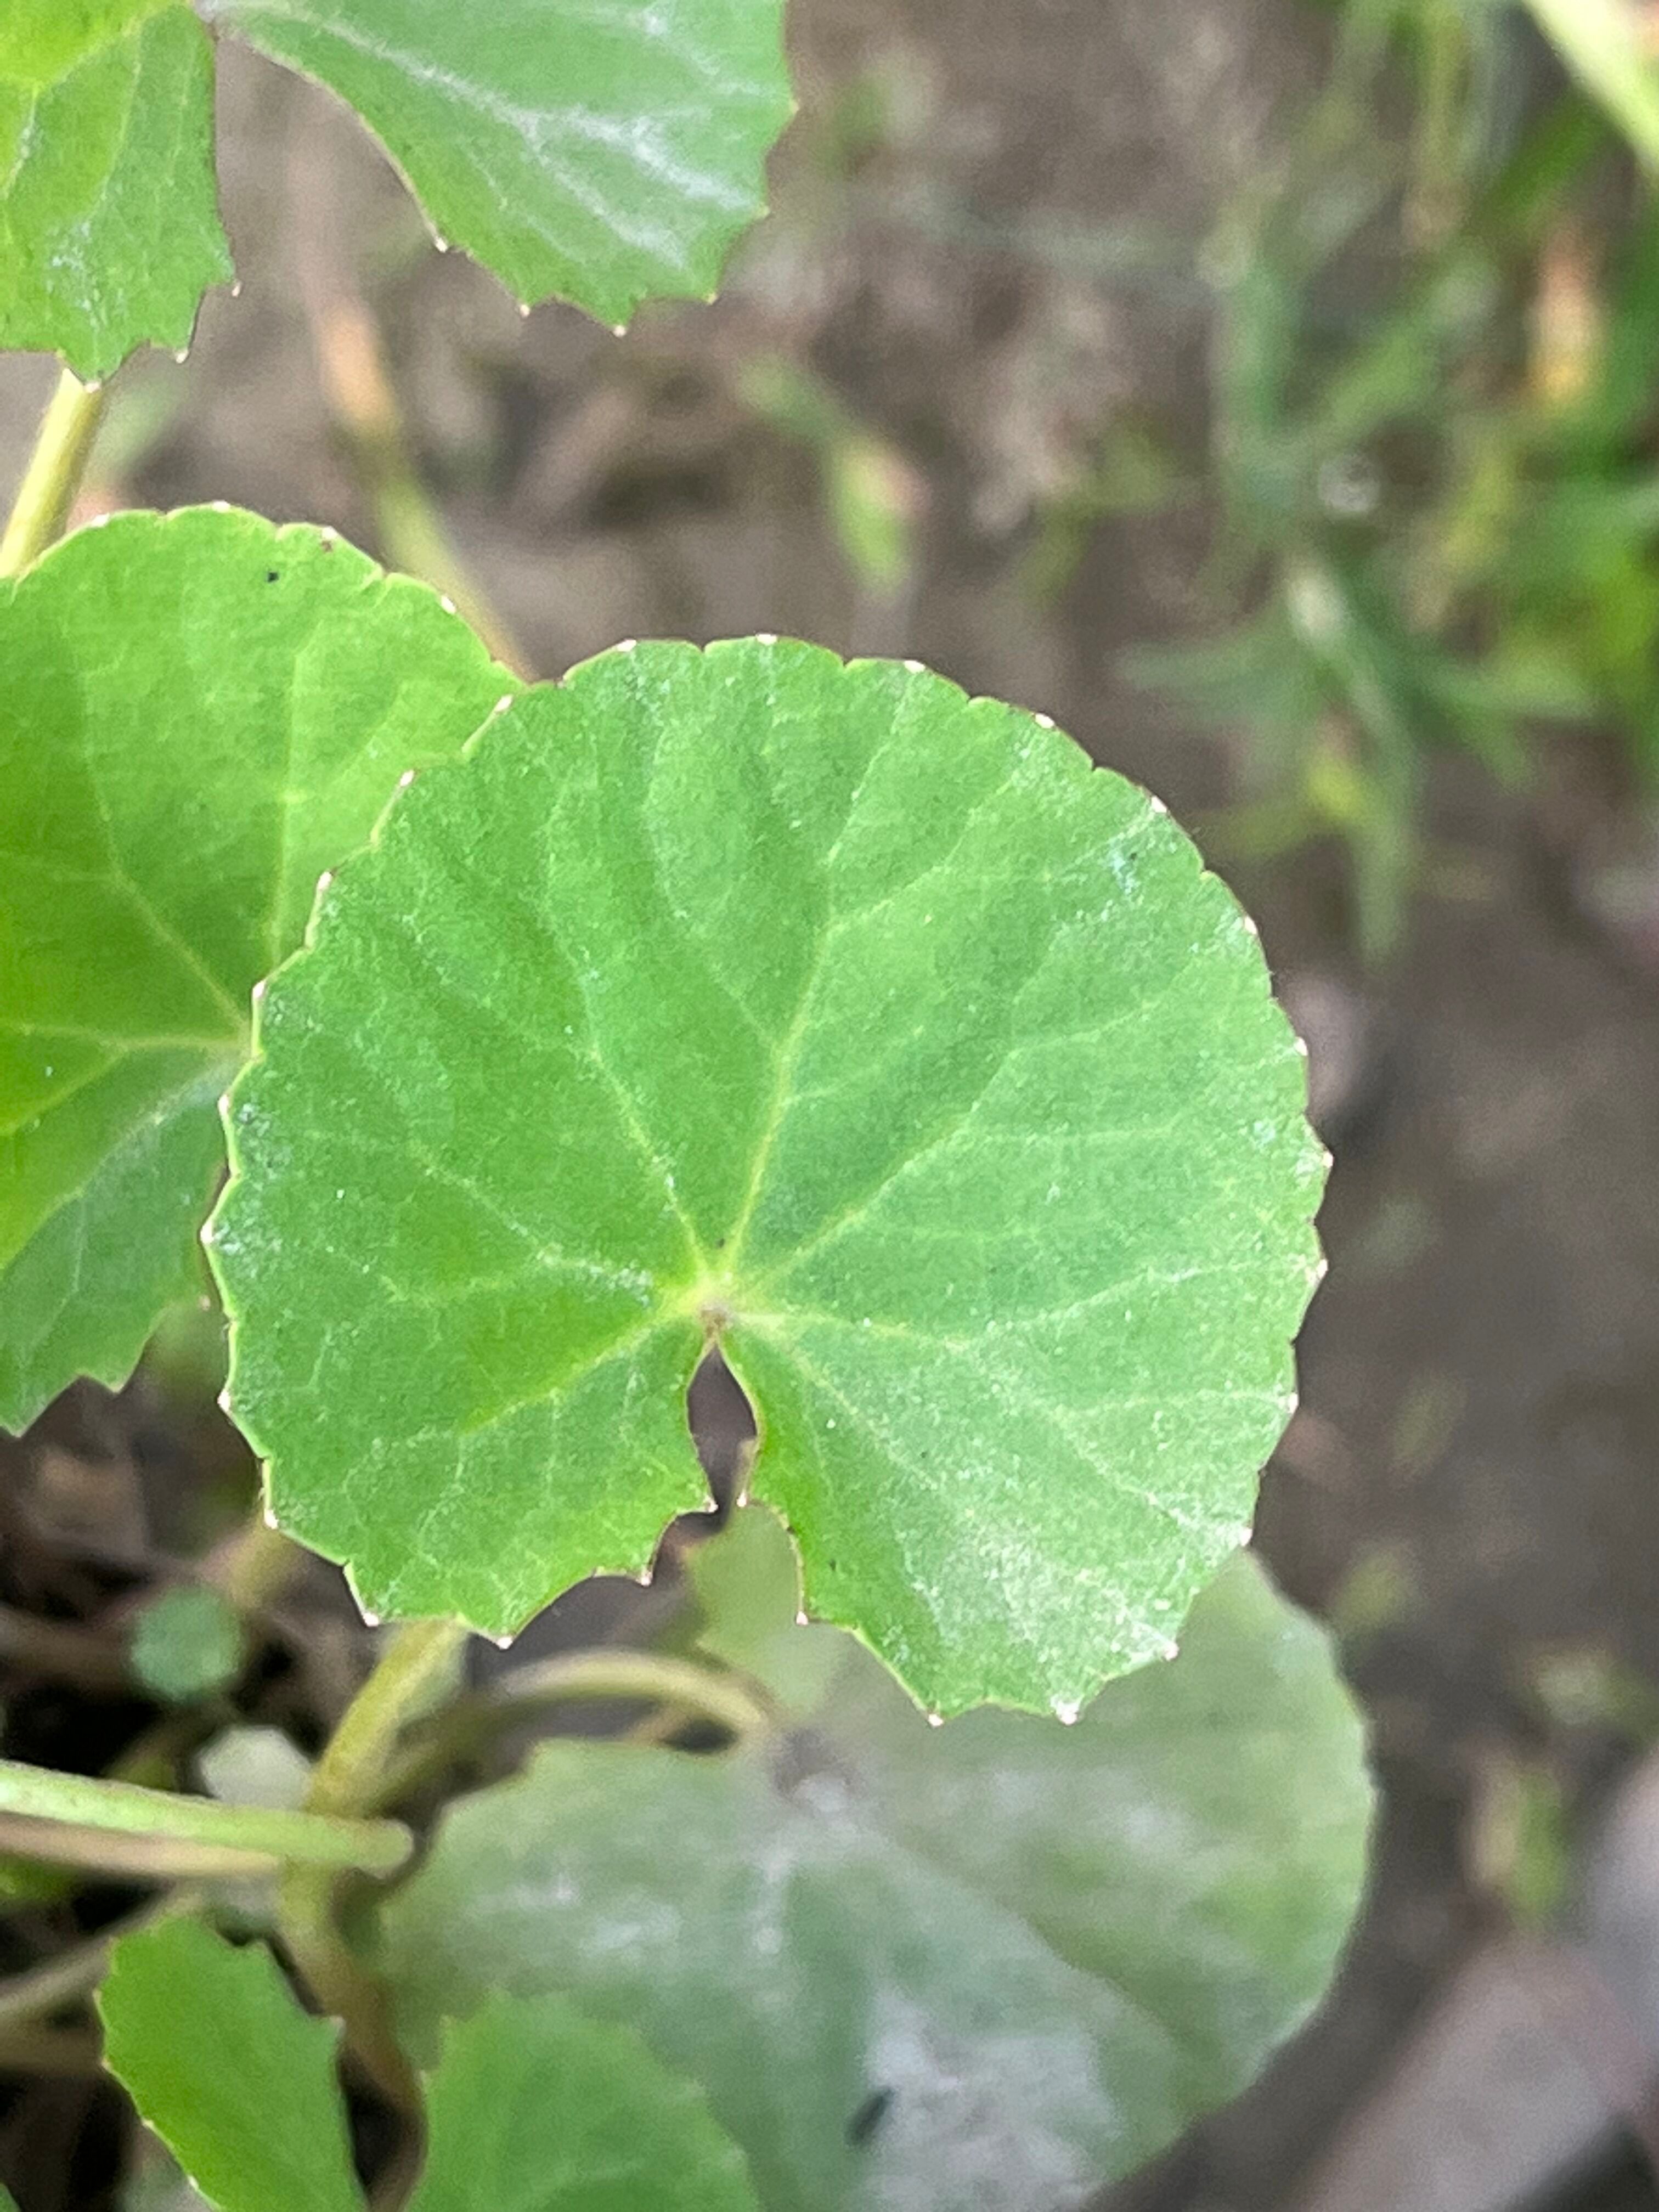
Plant species: centella-asiatica